Flag

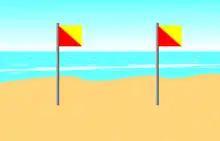
Open swimming area

The vertical flag (German: "Hochformatflagge" or "Knatterflagge"; no. 2) is a vertical form of the standard flag. The flag's design may remain unchanged (No. 2a) or it may change, e.g. by changing horizontal stripes to vertical ones (no. 2b). If the flag carries an emblem, it may remain centred or may be shifted slightly upwards.